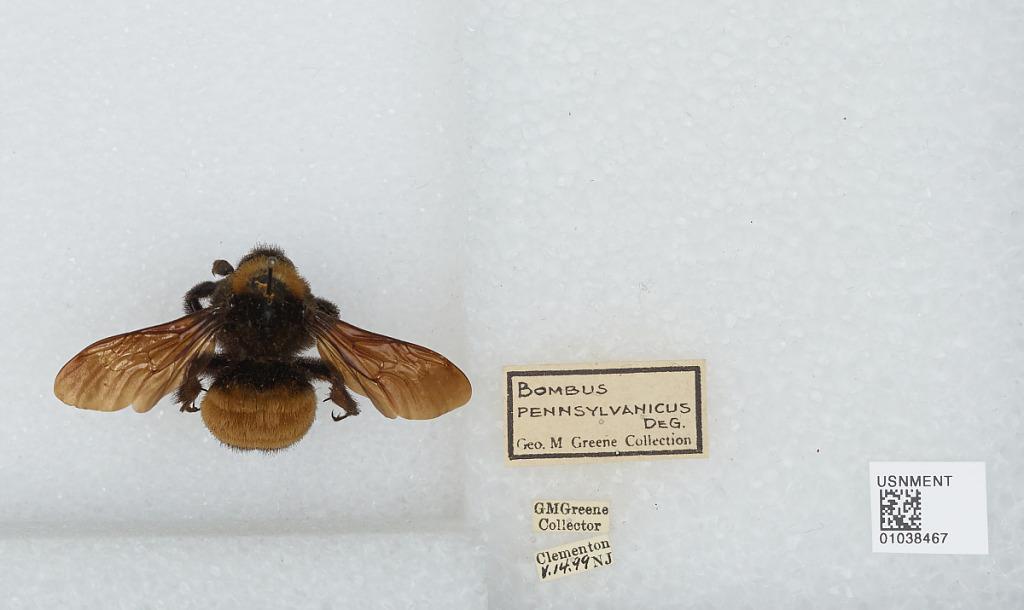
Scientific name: Bombus (Fervidobombus) pensylvanicus pensylvanicus (De Geer)
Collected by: G. Greene
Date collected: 1899-5-14
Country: United States
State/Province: New Jersey
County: Camden
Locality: Clementon
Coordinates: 39.8032, -74.9842